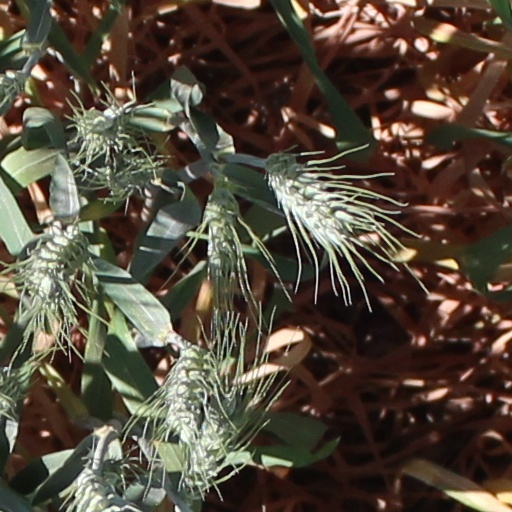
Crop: wheat